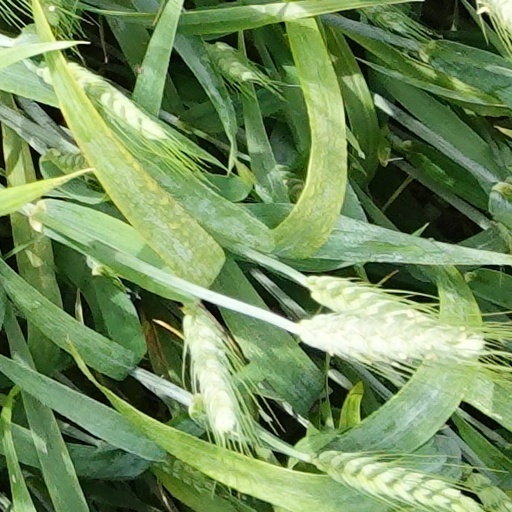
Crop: wheat